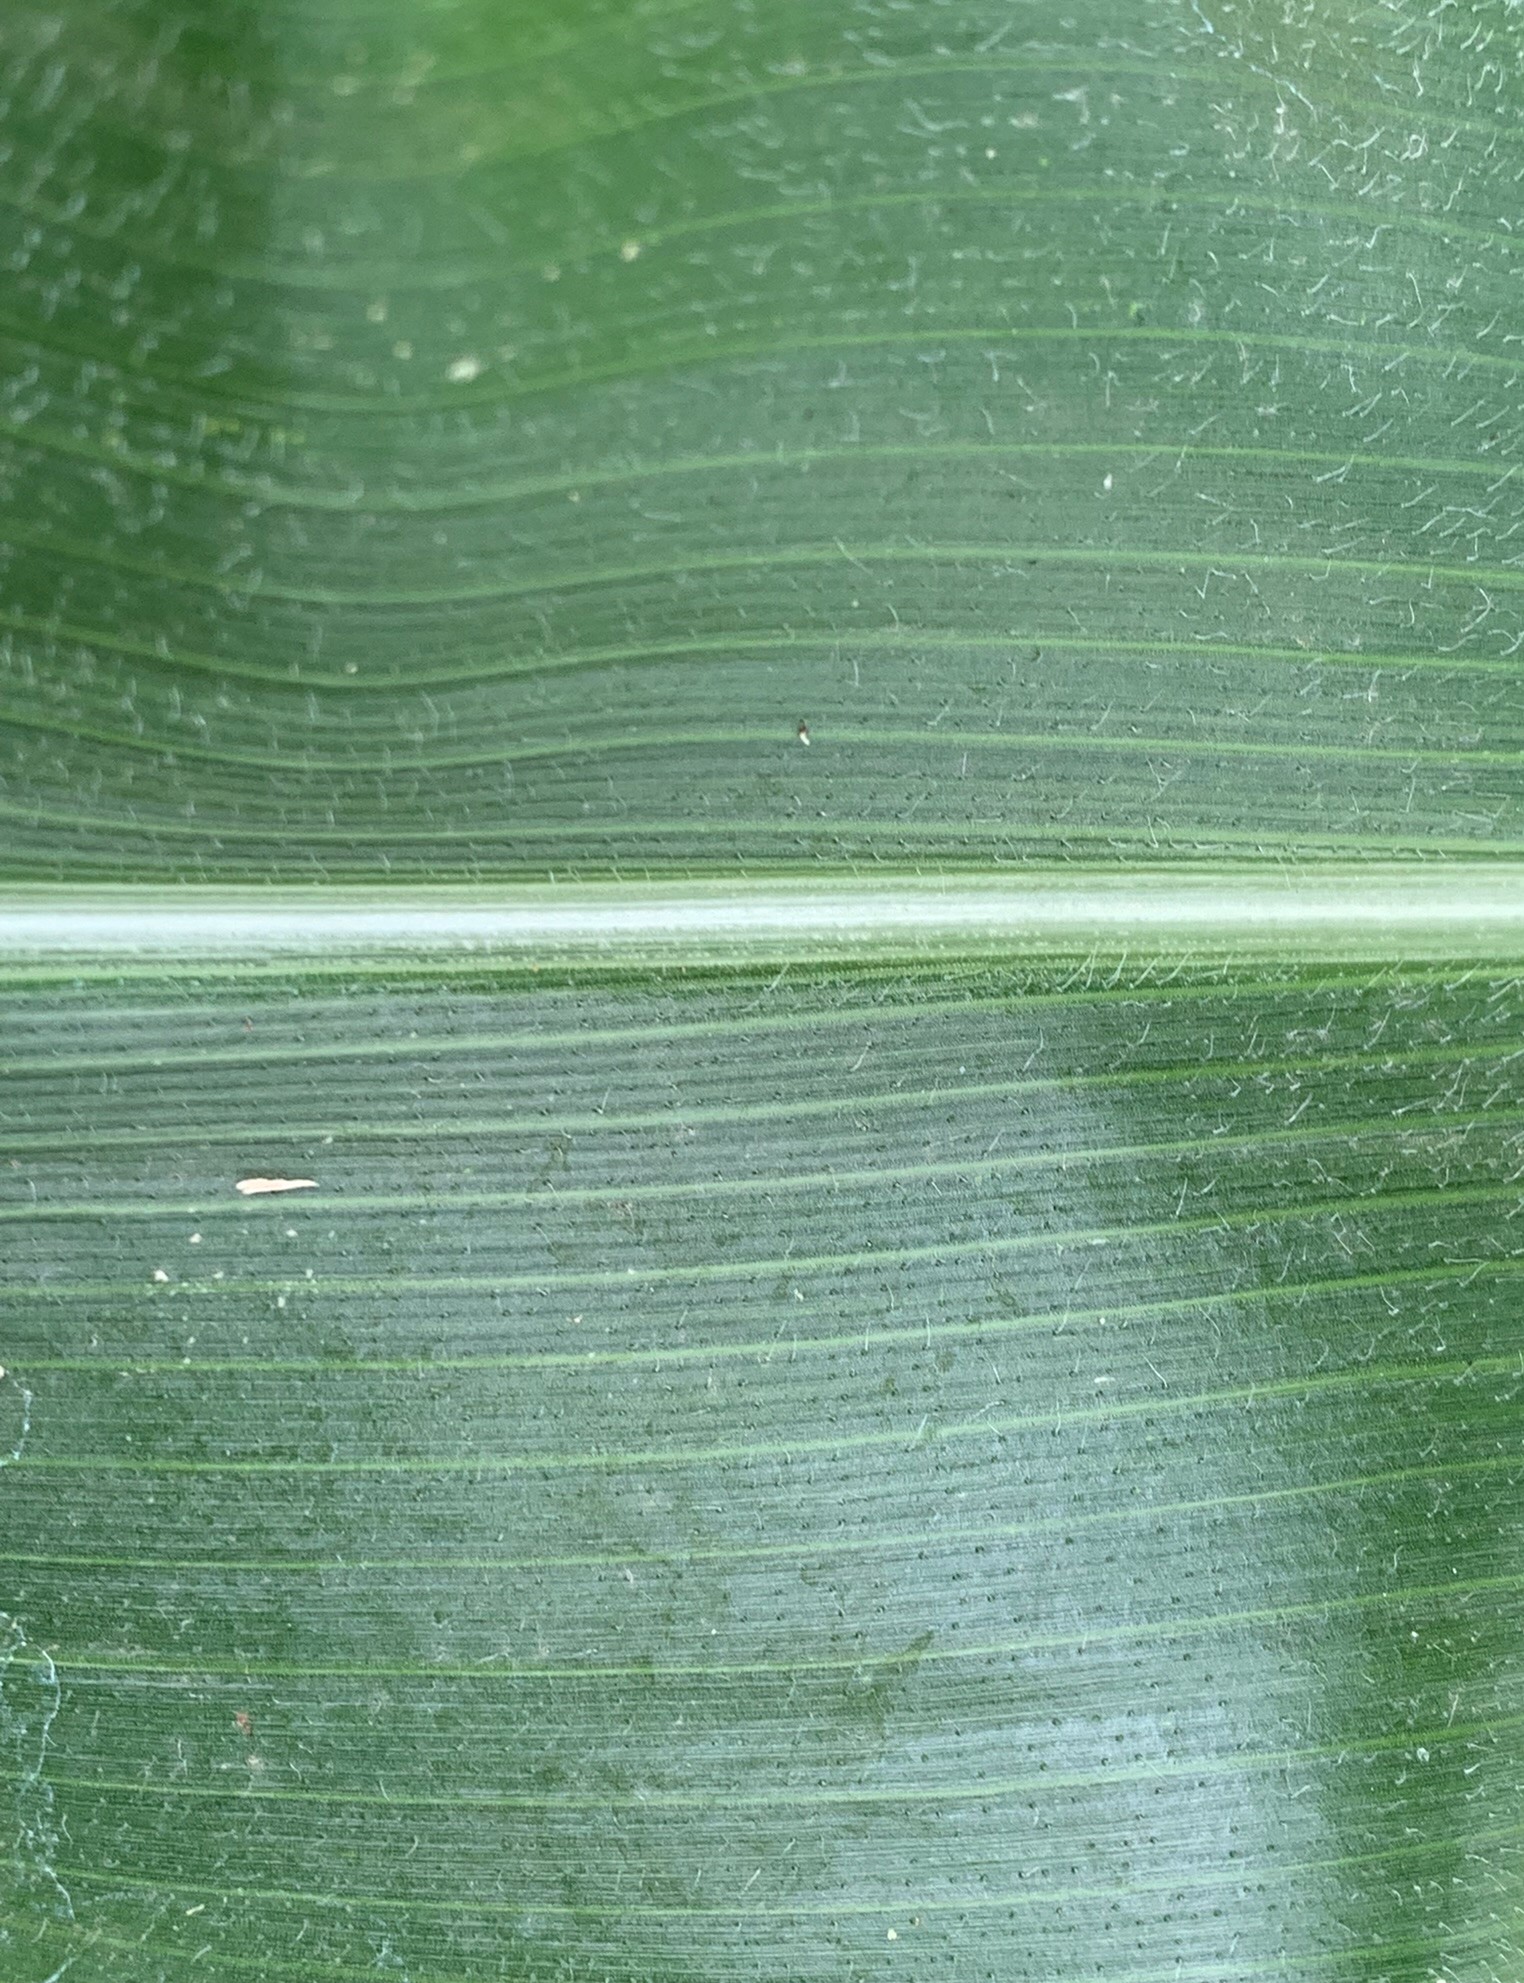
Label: Healthy